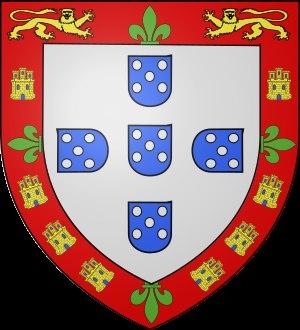
Dom Fernando, infant de Portugal, dit le Saint Anfa -, Anfa de Portugal, fils de Jean Iᵉʳ roi de Portugal et de Philippa de Lancastre.